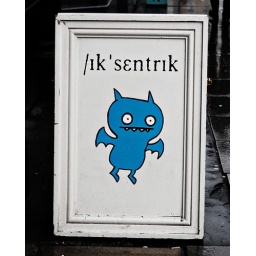
Just walking along the streets in Bath, England. Noticed this sign outside a bookshop. I love it.